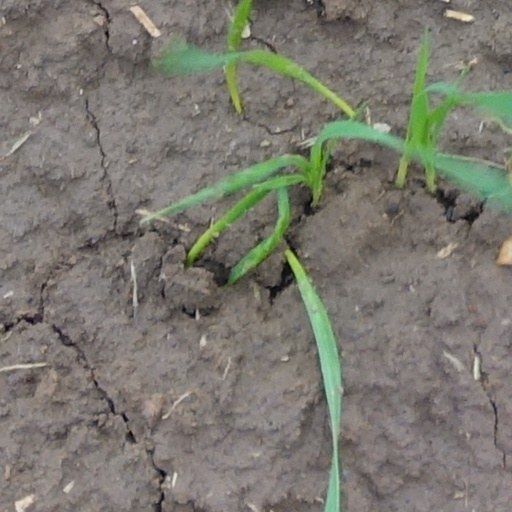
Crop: wheat